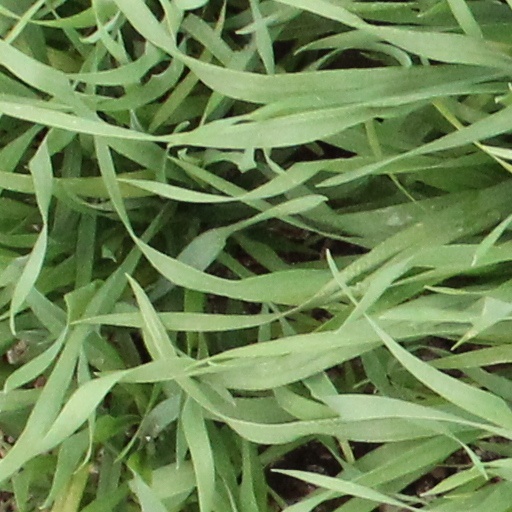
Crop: wheat